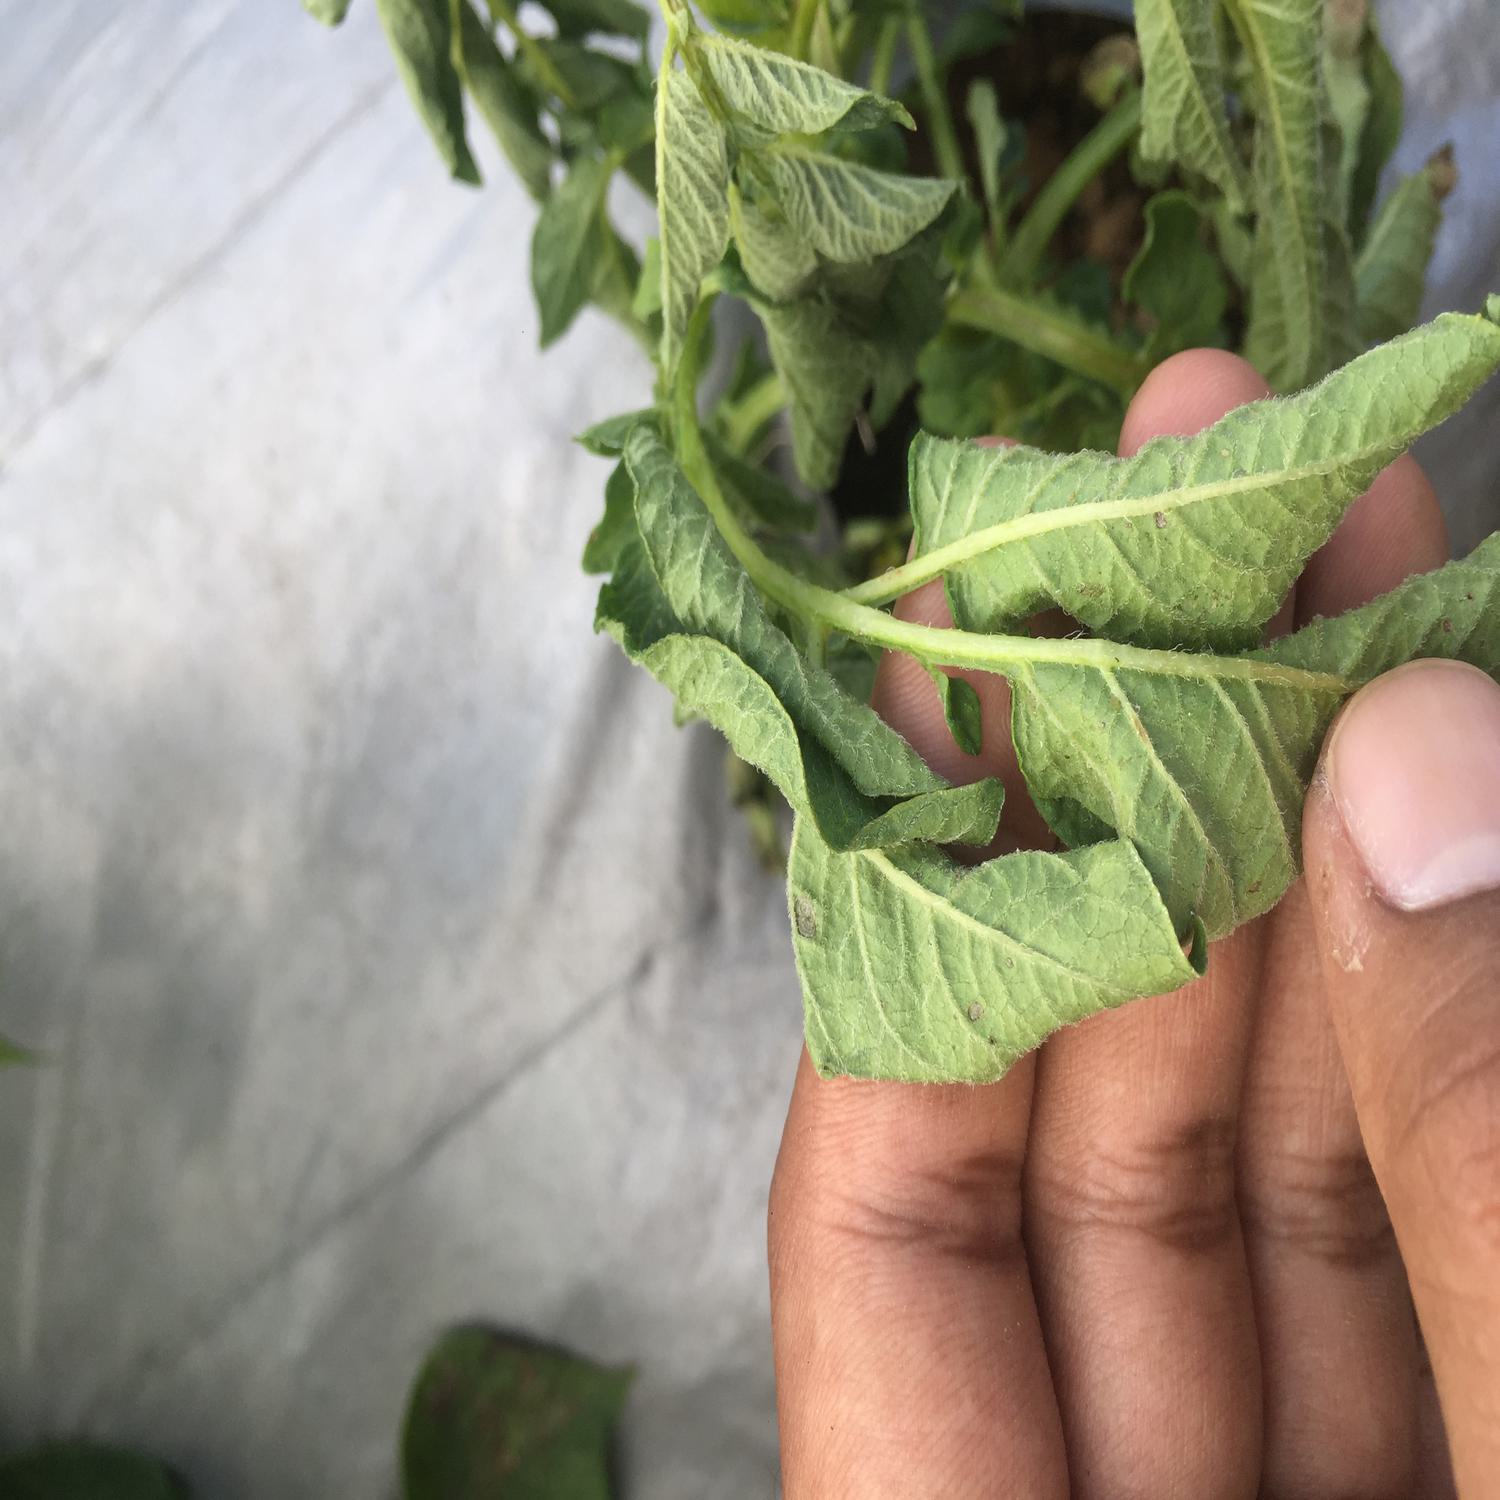
Etiqueta: Pudricion_Parda